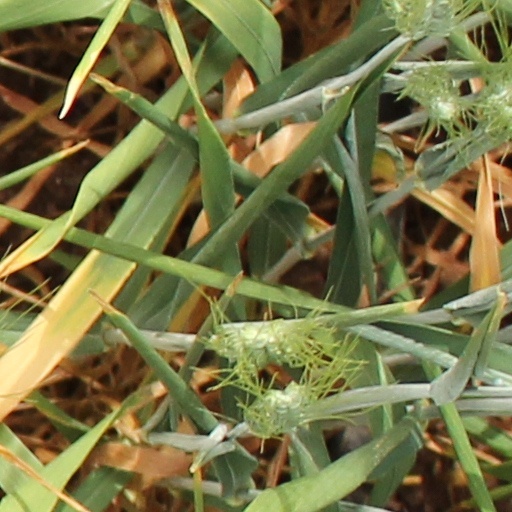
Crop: wheat